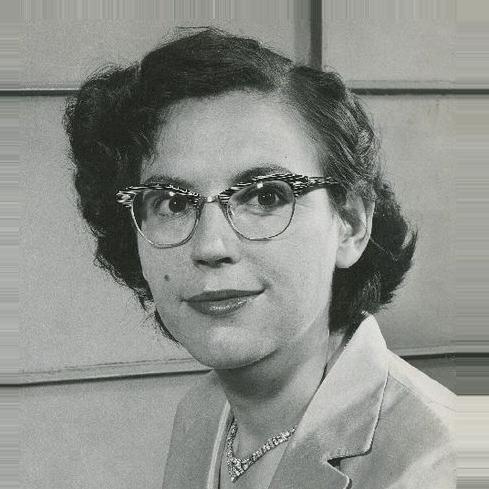
Age: 28